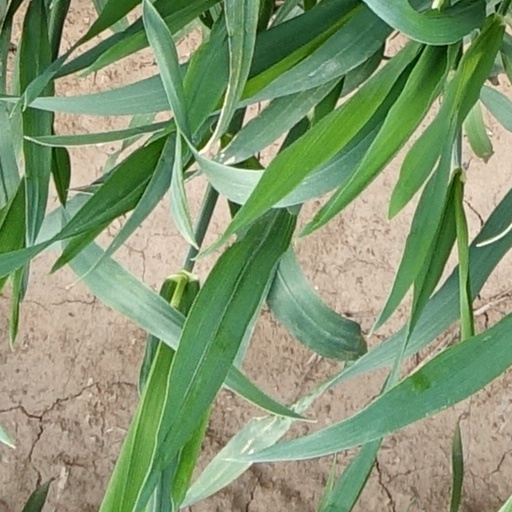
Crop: wheat